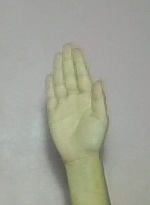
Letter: seen